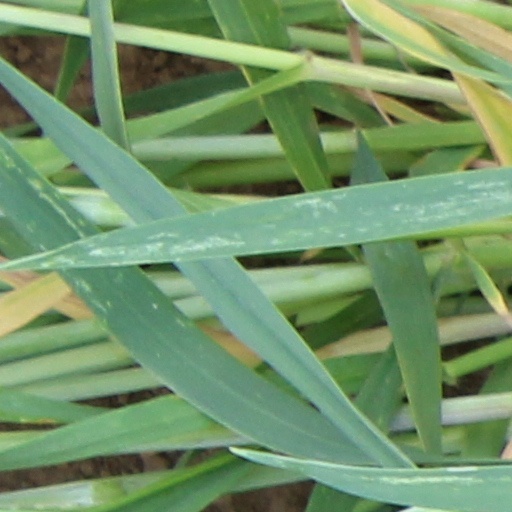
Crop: wheat